Ryan McBride Brandywell Stadium

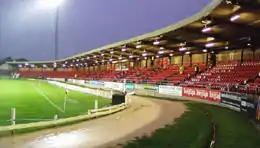
The Brandywell's 'New Stand' under floodlights

The Brandywell has undergone large-scale redevelopment in recent years with the installation of new state of the art floodlights in January 1990 being marked by a win over Leicester City . The curved cantilever 'New Stand' was constructed in 1991 and the terraced 'Jungle' was demolished in 2004. The 'Jungle' section was the home of Derry's noisier hardcore element of fans. Many of these fanatics now occupy the area of and surrounding Block J in the 'New Stand'. The quieter blocks of the 'New Stand', where the remainder of the more-reserved spectators sit, are sometimes referred to as the 'Library' in jest by the louder group.